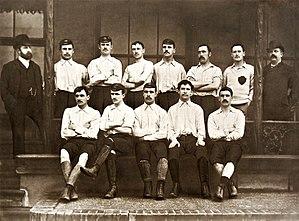
Cet article présente le palmarès du championnat d'Angleterre de football depuis sa première édition sous le nom de Football League en 1888 et connu sous le nom de Premier League depuis 1992.
Le Preston North End Football Club est un club de football professionnel anglais fondé en 1881 et basé à Preston dans le nord-ouest de l'Angleterre. Preston est un des clubs fondateurs du championnat anglais en 1888 et le premier champion d’Angleterre de l'histoire.
Le Championnat d'Angleterre de football 1888-1889 est la saison inaugurale du premier championnat national de l'histoire du football. La compétition, créée par les clubs de football est une épreuve opposant des clubs professionnels et exclusivement originaires du centre et du nord de l'Angleterre.
Robert Holmes, né le 23 juin 1867 à Preston et mort le 16 novembre 1955, est un joueur de football anglais qui évolue en tant que défenseur lors des débuts du développement de la Football League. Il est un des membres de l'équipe invincible du Preston North End. Au terme de sa carrière de joueur, il devient entraîneur.